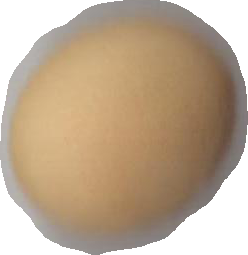
Variety: Dega